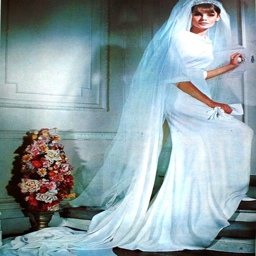
fashion model in a wedding gown by economist